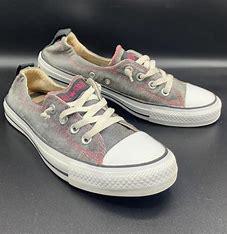
Brand: Converse
Model: Chuck Taylor All Canvas